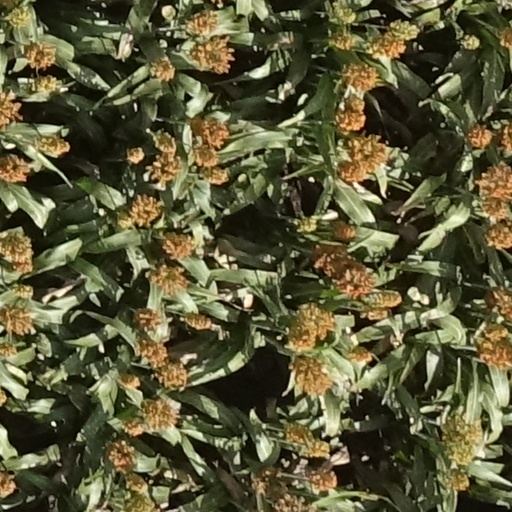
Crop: sorghum